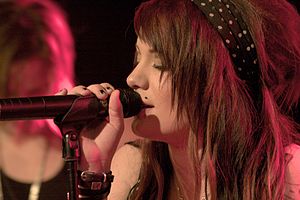
Når du rør ved mig
Celina Ree
Den danske sangerinde Celina Ree, på Skråen i Aalborg.
"""Når du rør ved mig"" er den tredje single fra den danske pop punk-sangerinde Celina Rees debutalbum Kortslutning."